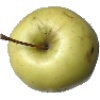
Label: Apple Golden 2